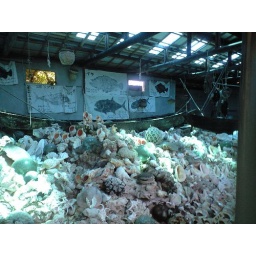
Huge-ass fish and shells found on the island. Also, traditional wooden boat in the background